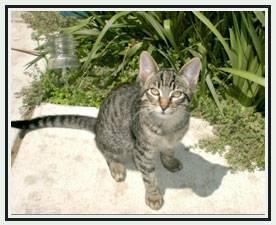
cat